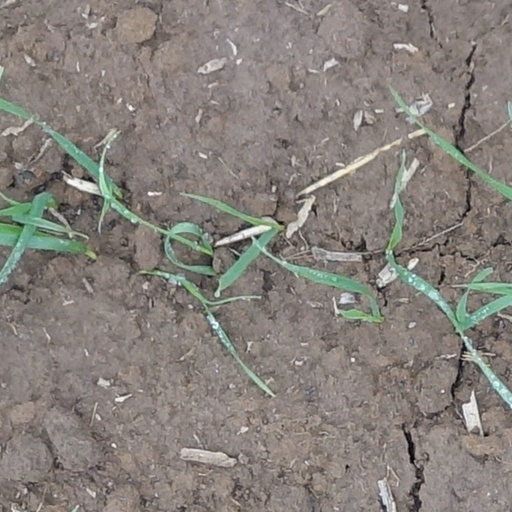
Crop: wheat